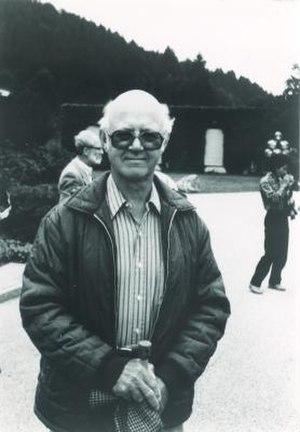
Richard Friederich Arens est un mathématicien américain, spécialiste d'analyse fonctionnelle.
Janvier